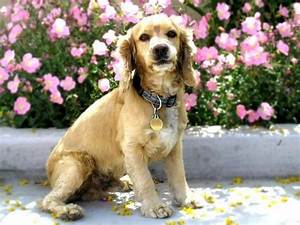
Label: cane